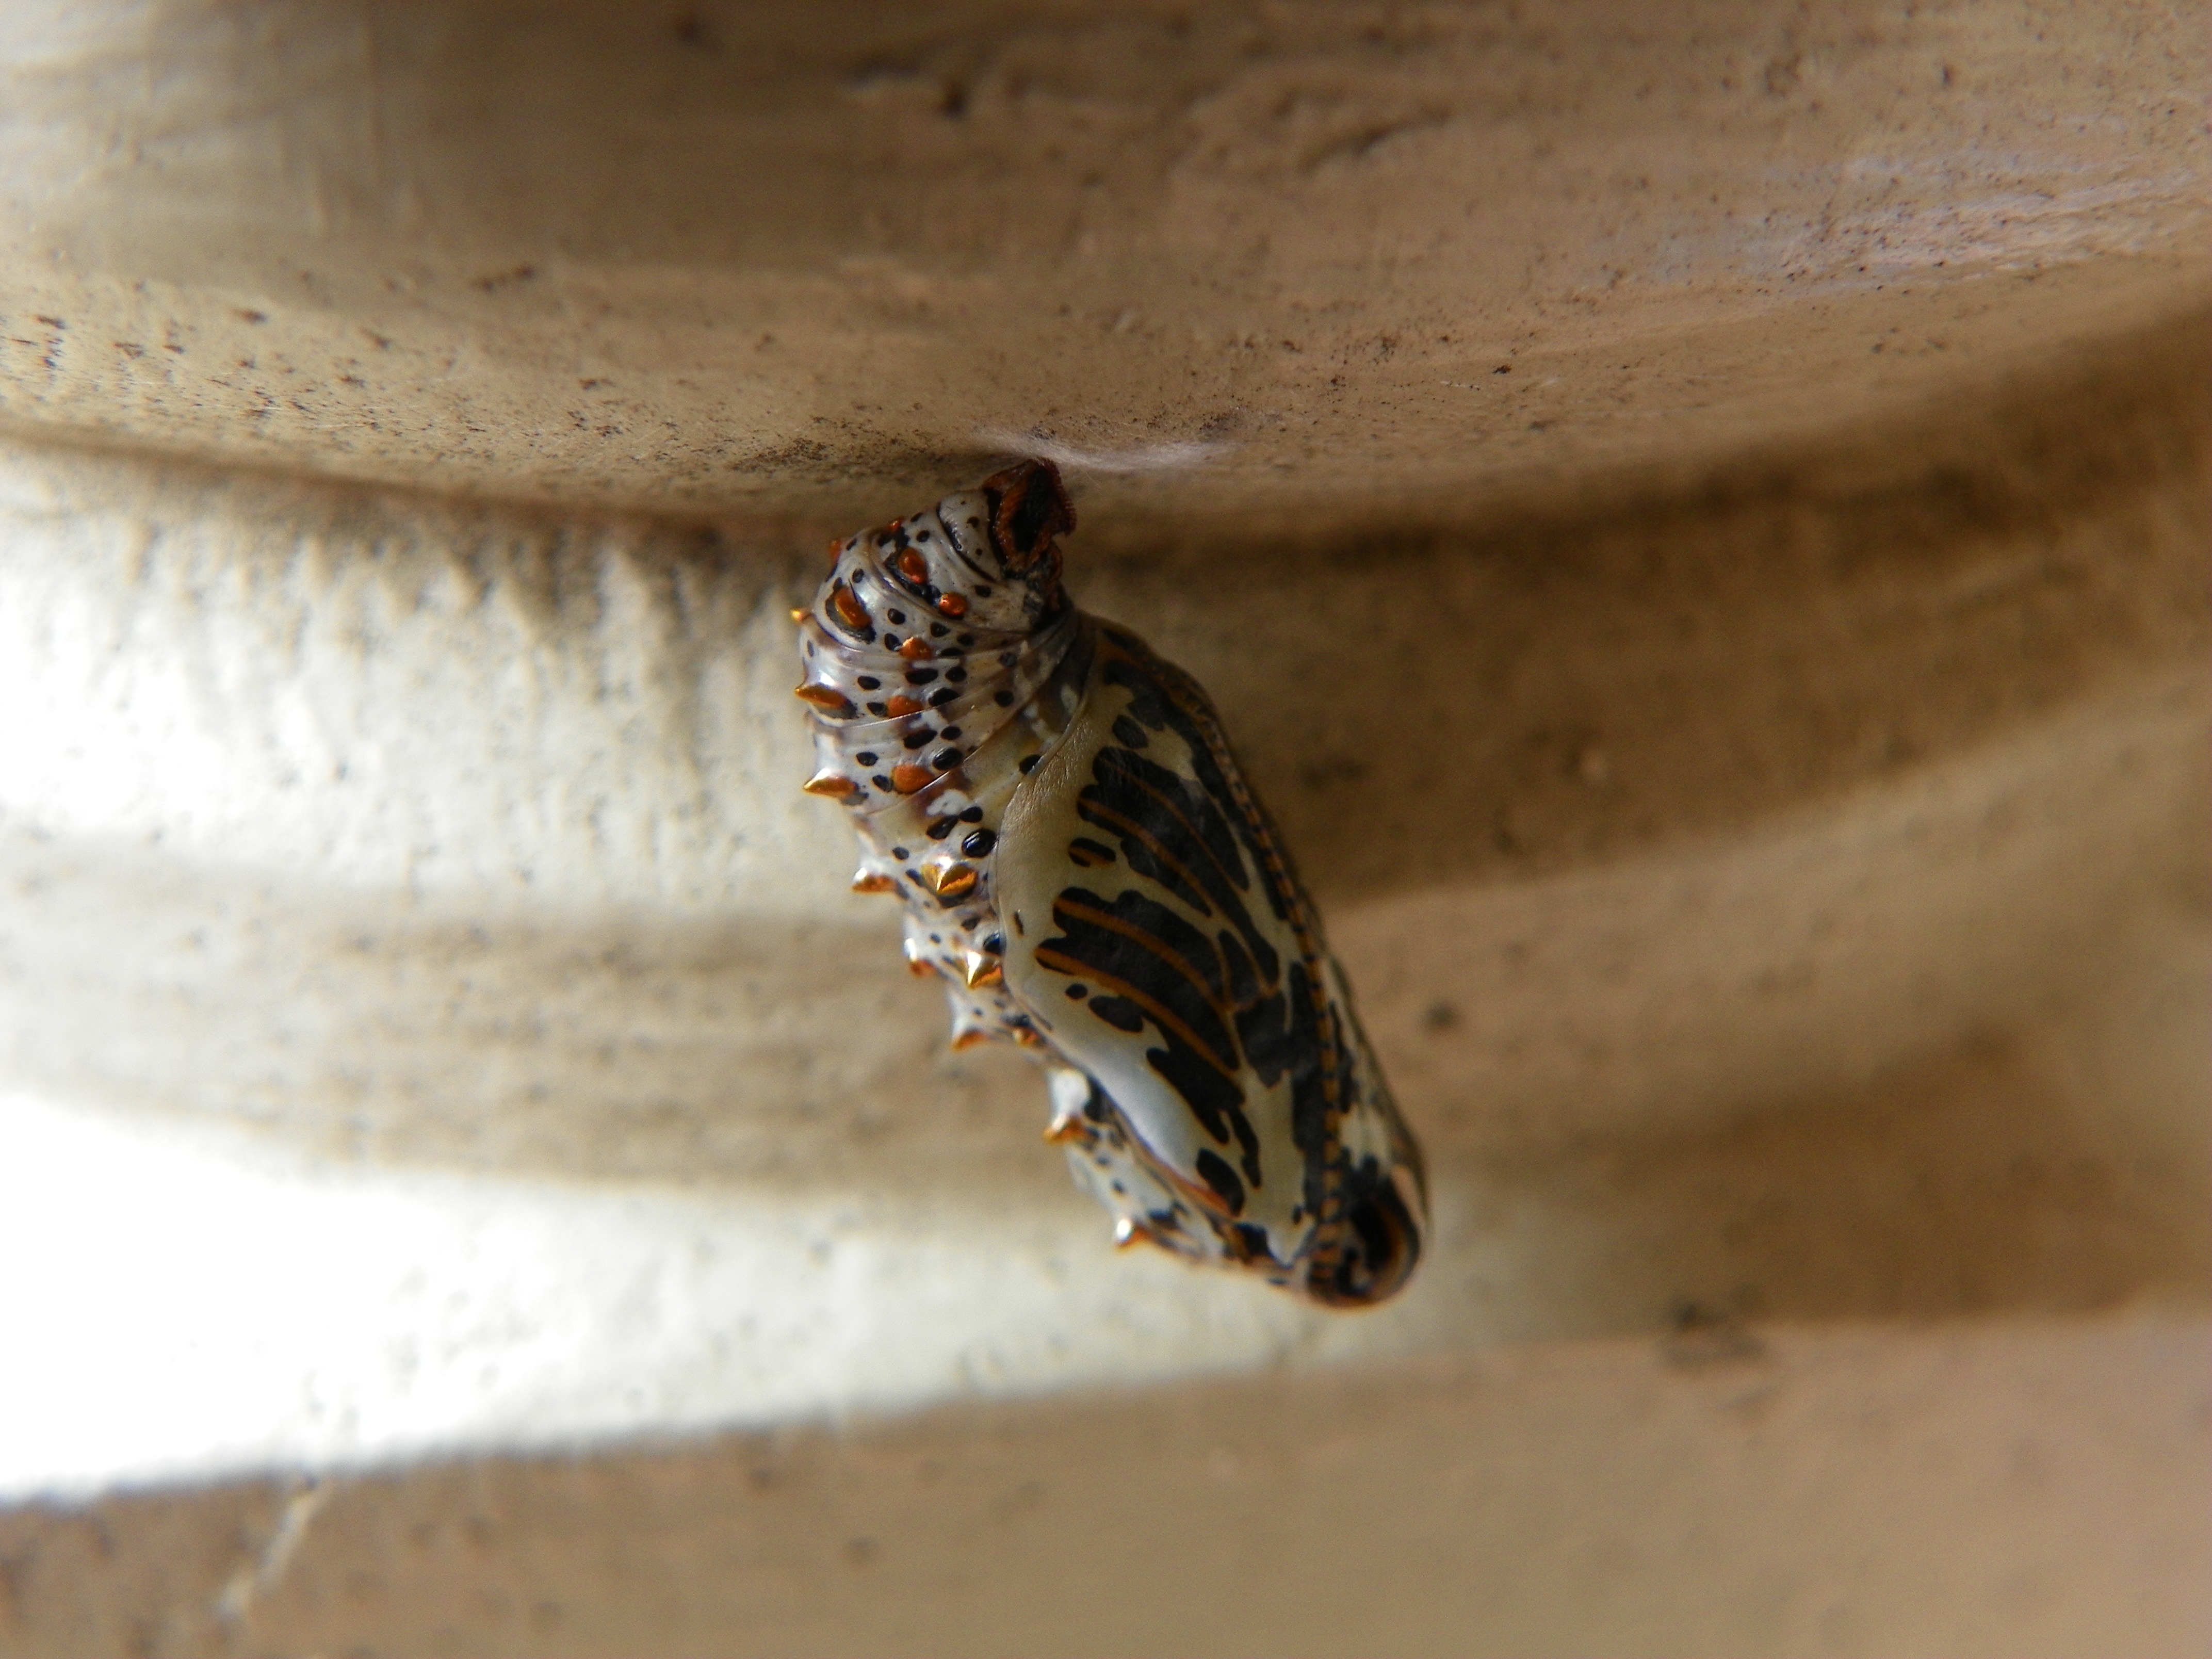
wood, insect, macro, moth, butterfly, fauna, invertebrate, close up, chrysalis, macro photography, metamorphosis, cocoon, moths and butterflies, cocoon butterfly, variegated fritillary